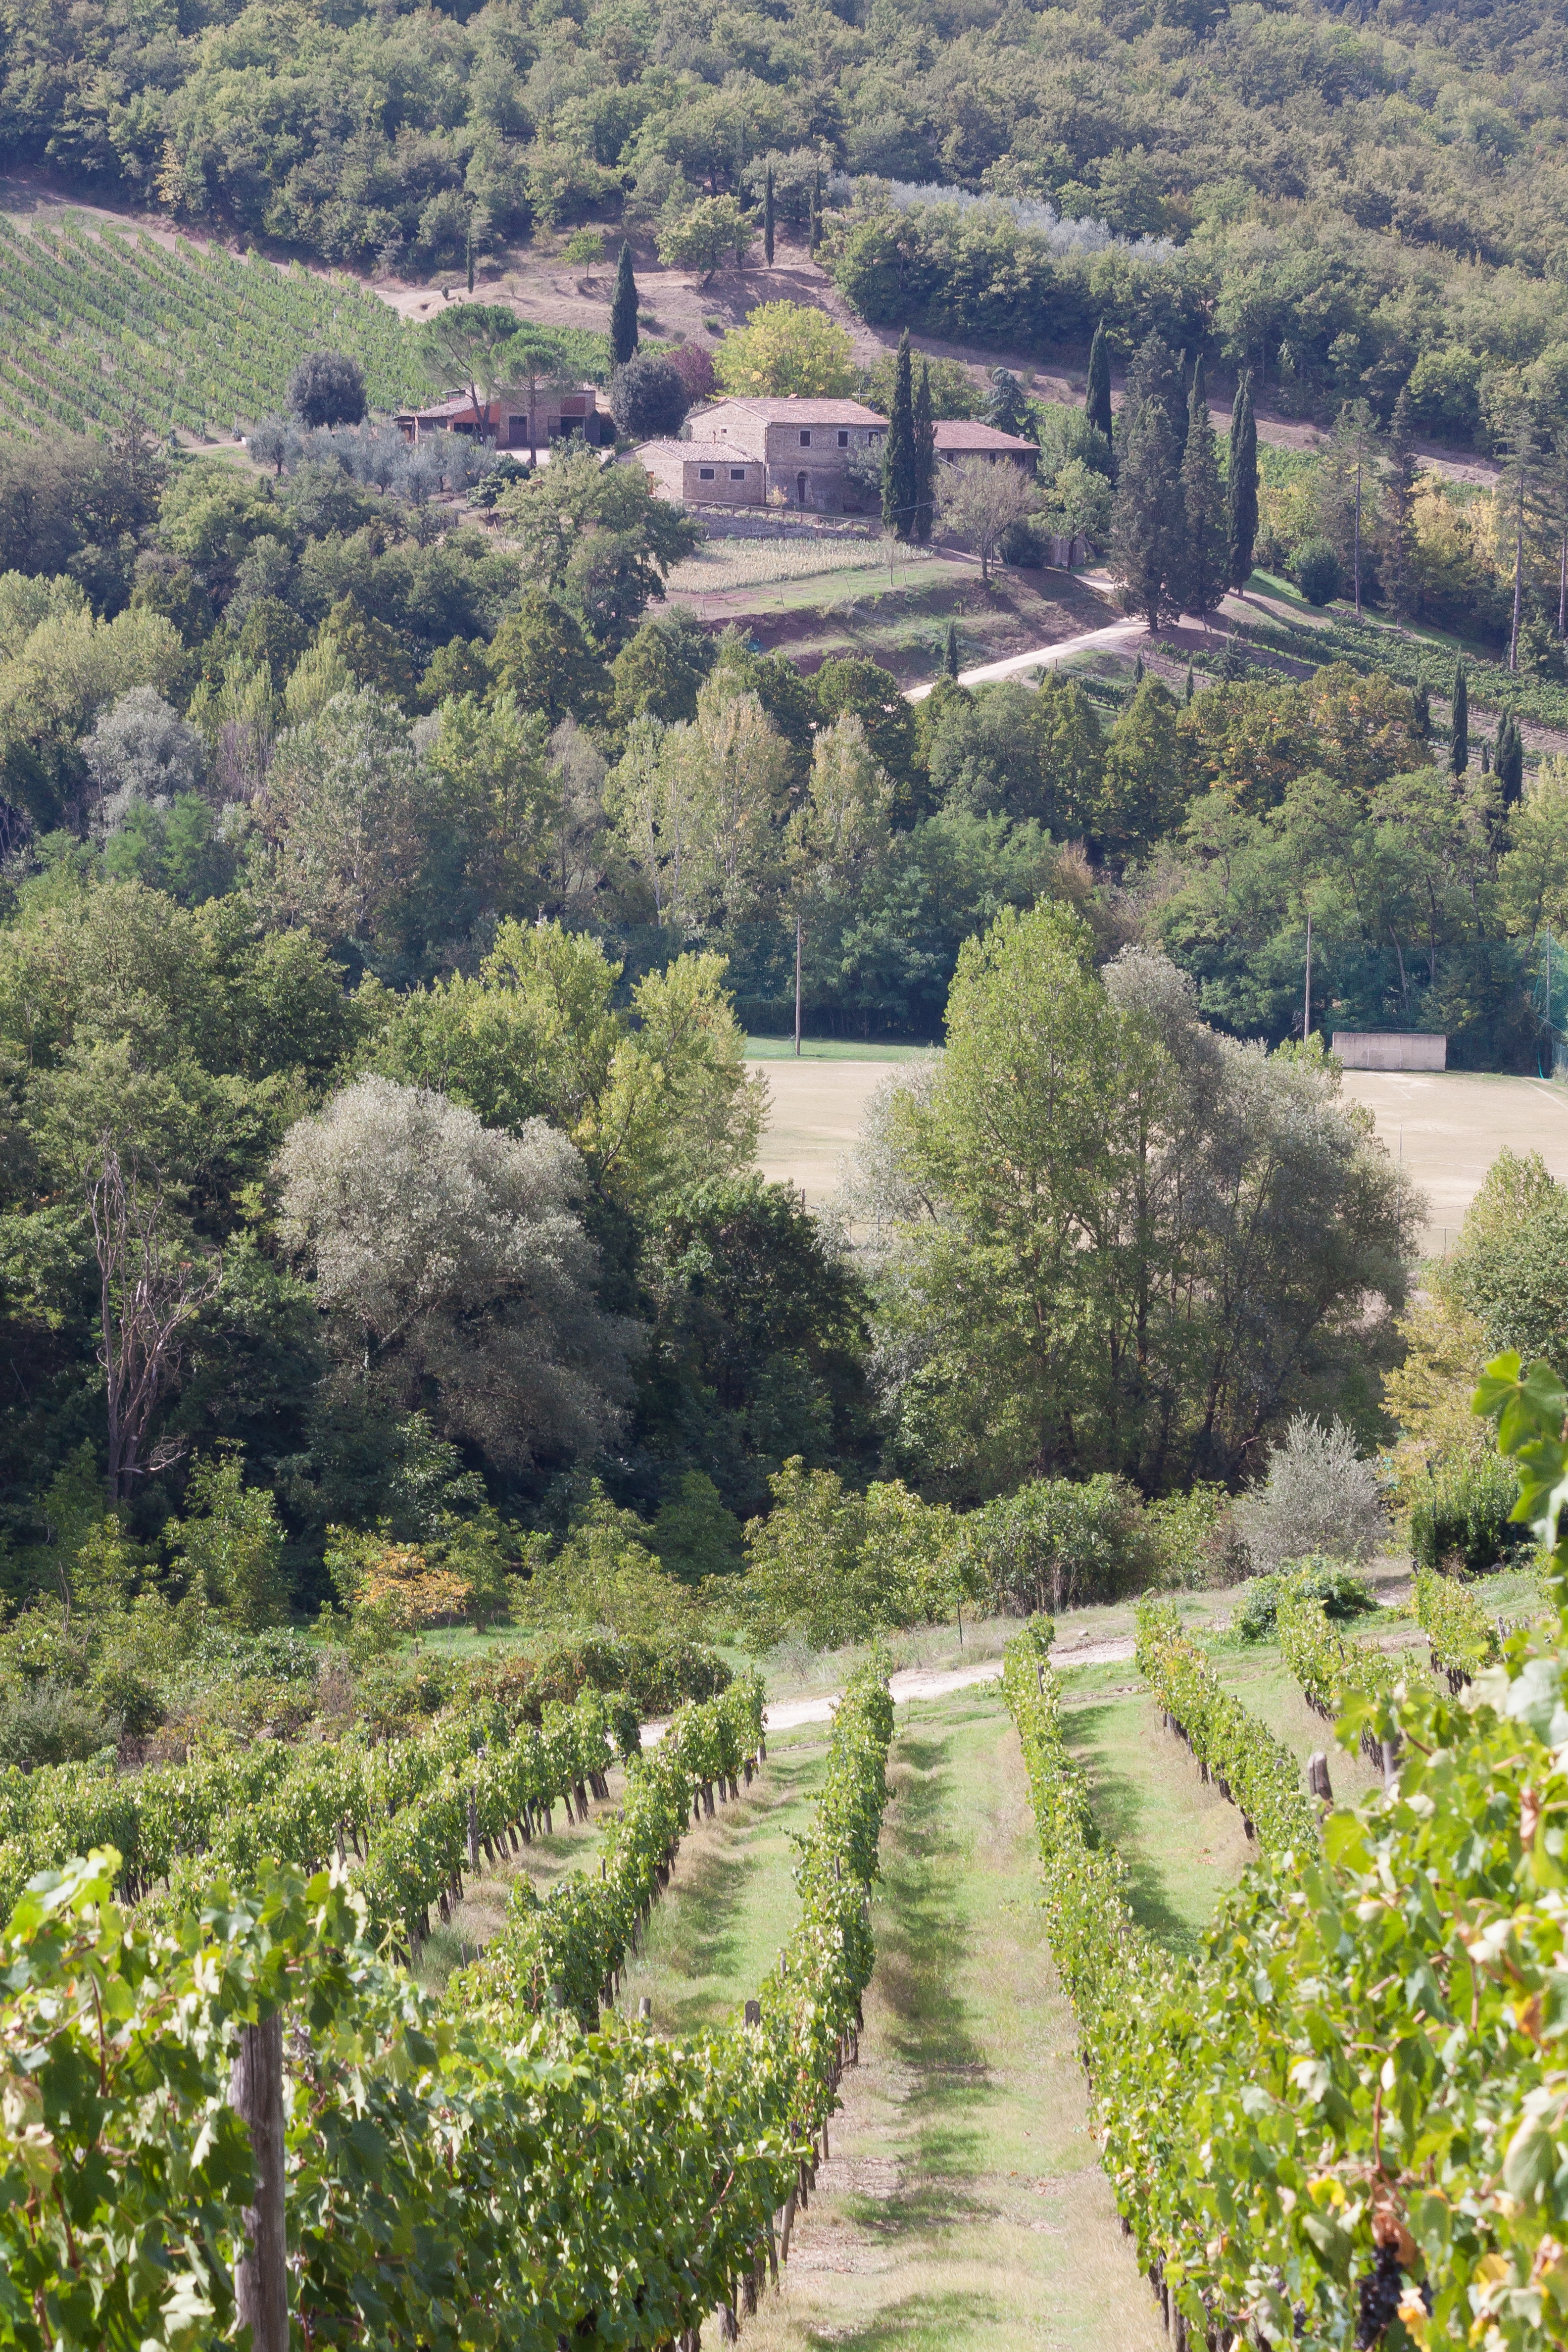
plant, vineyard, wine, field, farm, manor, hill, flower, valley, village, autumn, italy, tuscany, botany, agriculture, garden, shrub, plantation, botanical garden, estate, cypress, gut, rural area, operation, aerial photography